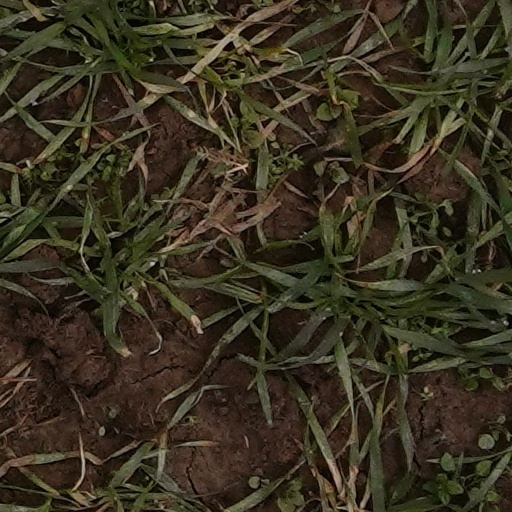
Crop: wheat